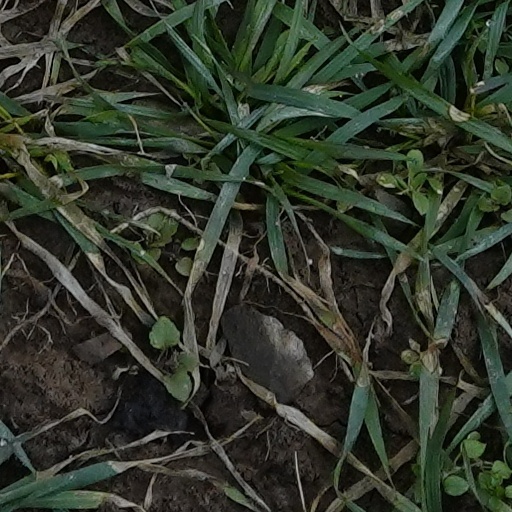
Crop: wheat